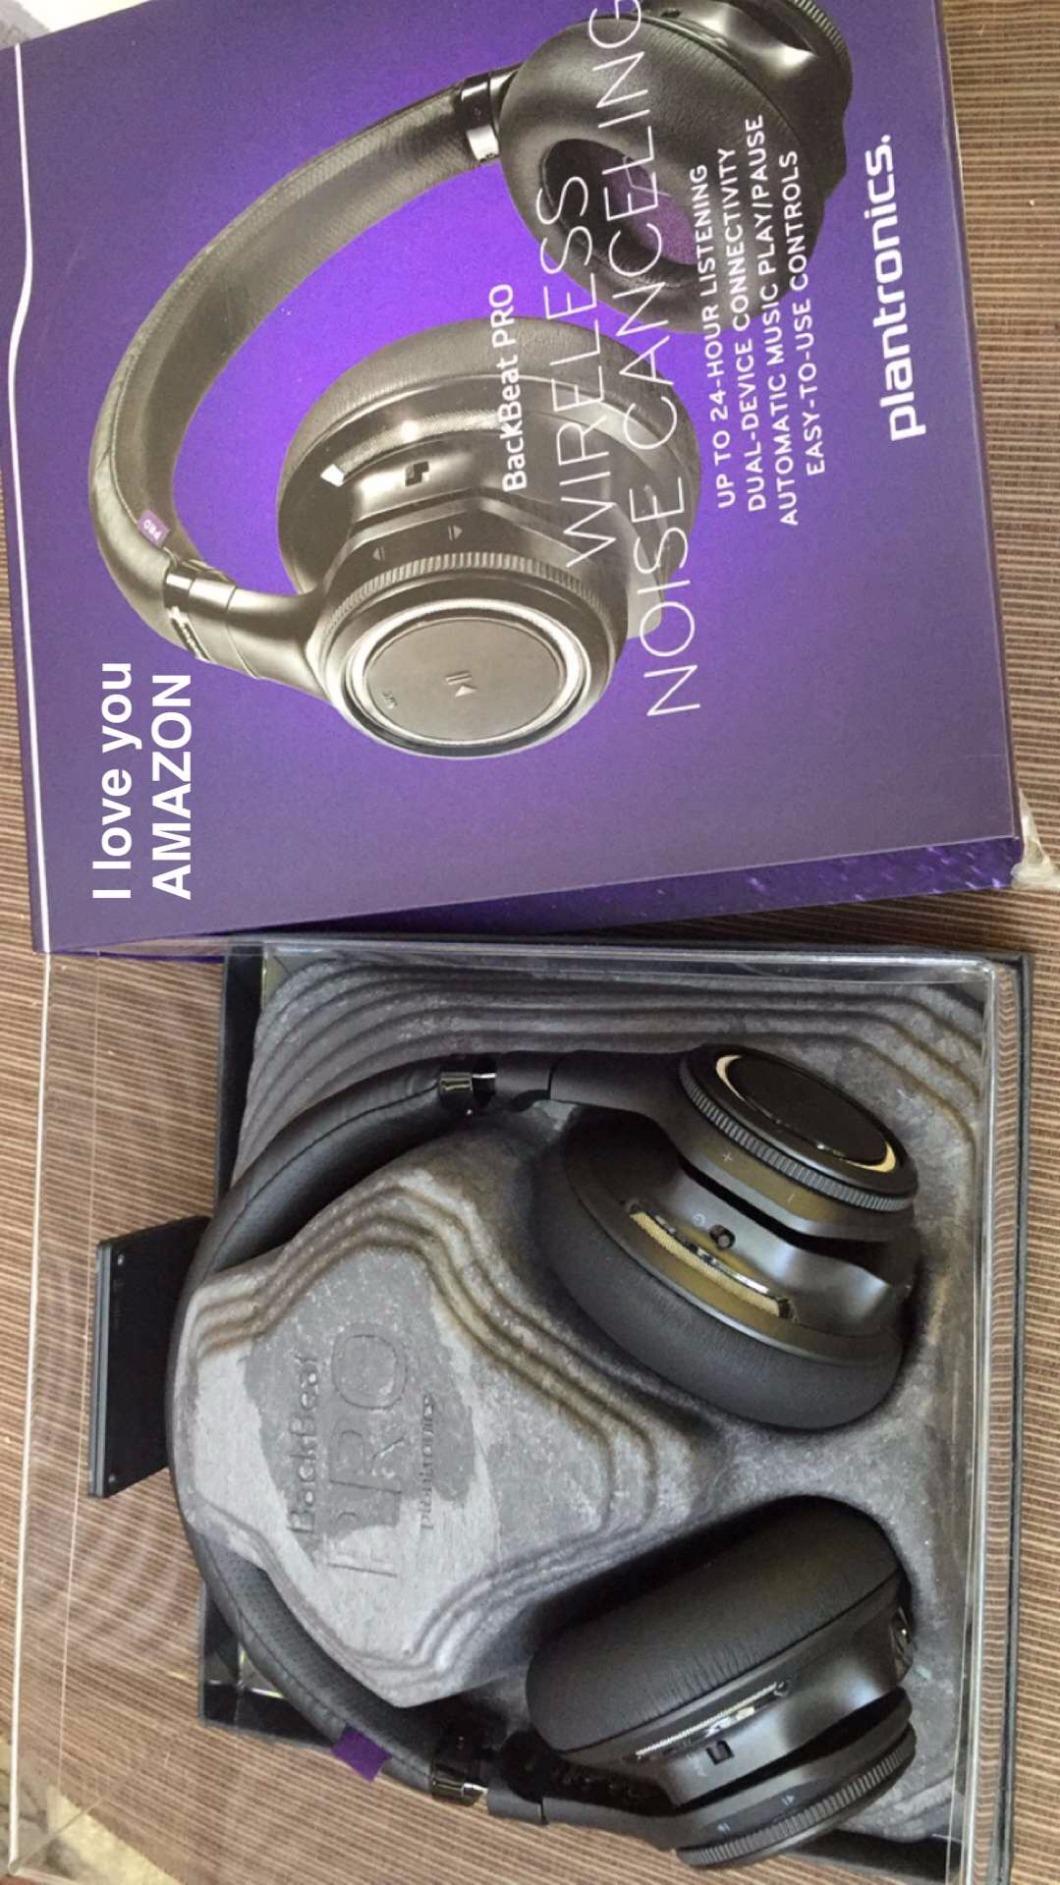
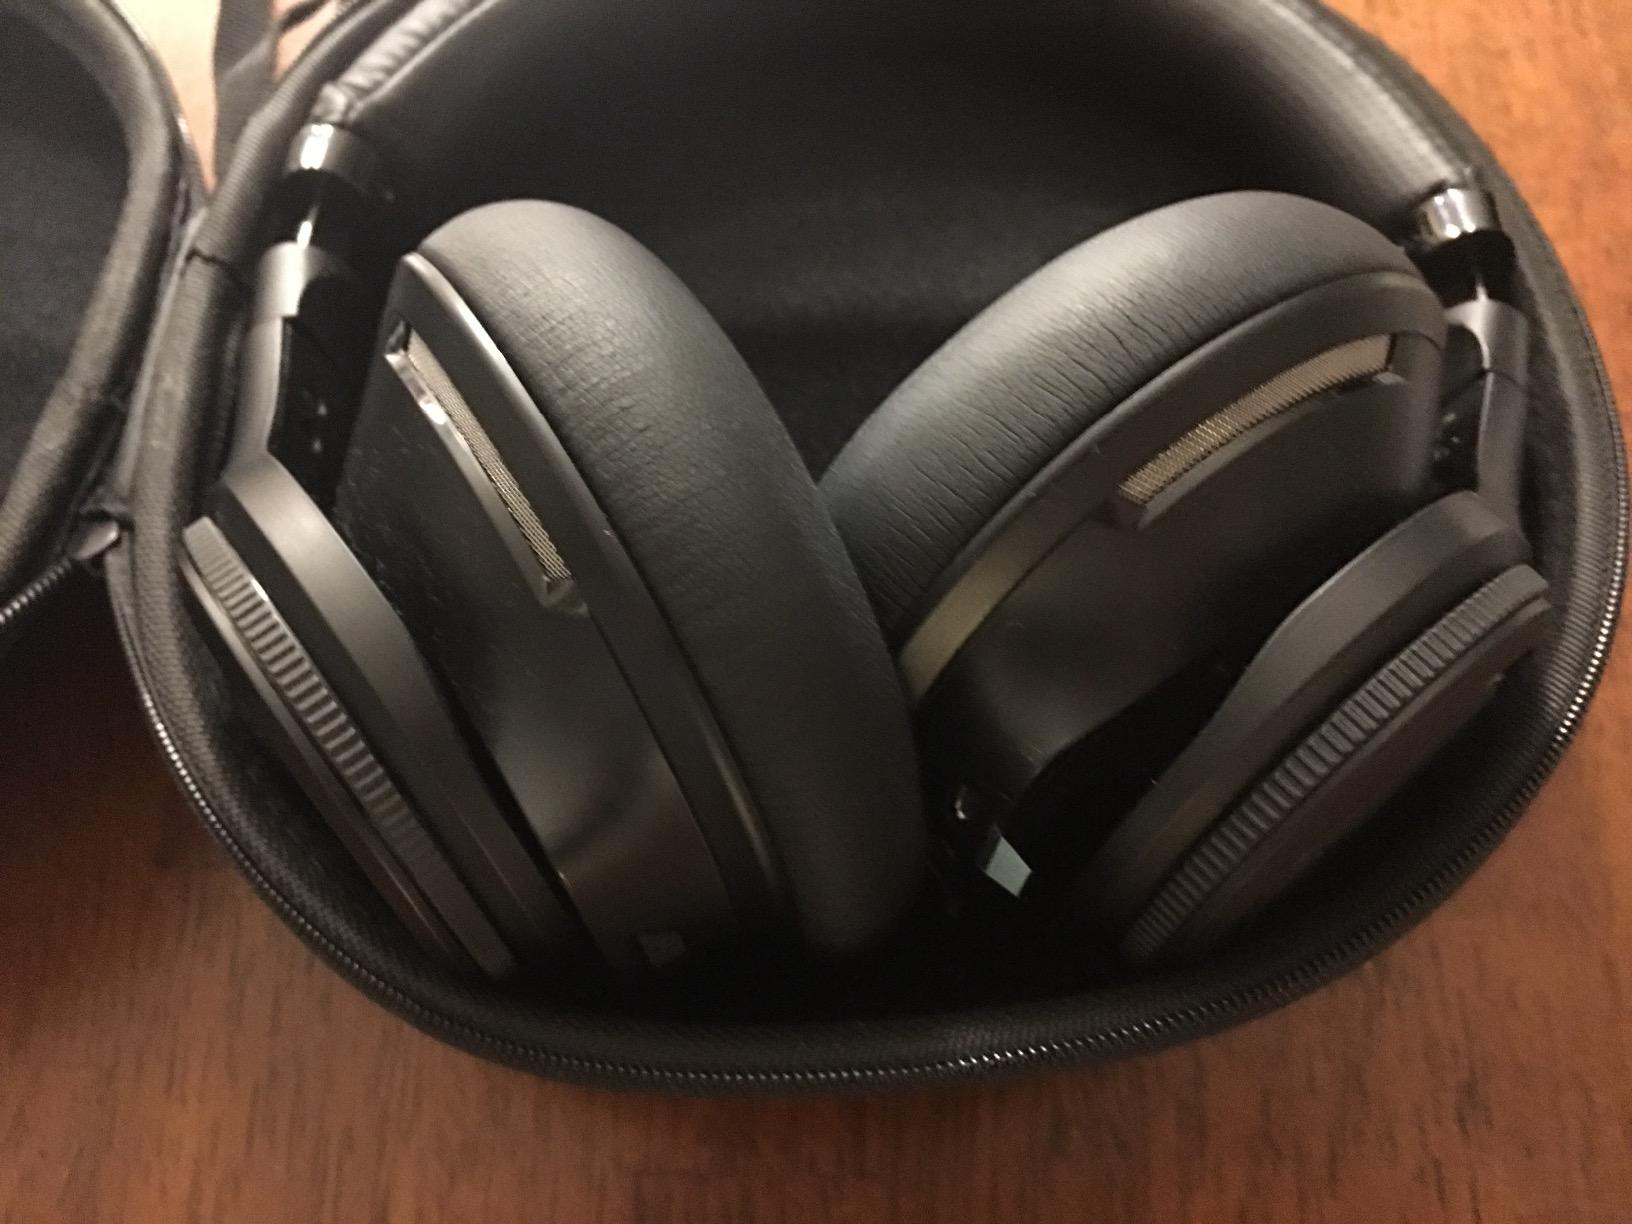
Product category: headphones
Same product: yes